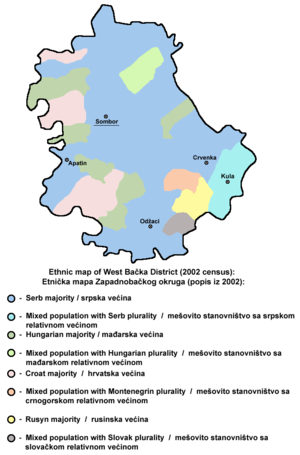
Le district de Bačka occidentale est une subdivision administrative de la République de Serbie. Au recensement de 2011, il comptait 187 581 habitants. Le centre administratif du district de Bačka occidentale est la ville de Sombor.